Kype

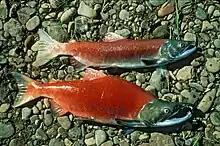
Sockeye salmon ("Oncorhynchus nerka")Female (above) and male in mating condition. Note that the male has a kype, enlarged snout, humped back and deeper, more extensive colouration.

Development of the kype often occurs in association with other seasonal changes. In the Atlantic salmon ("Salmo salar"), kype development is accompanied by a morphogenesis of bones and cartilages in the ethmoidal zone (the anterior region of the skull) changing the appearance of both jaws, the appearance of "breeding teeth" and resorption of scales (more so in males than females). Some salmonids may develop a predominant hump under their dorsal fin.